I Heart Boy

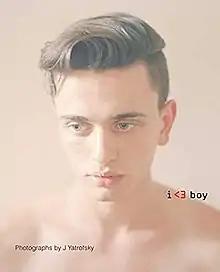

"I Heart Boy" or i <3 boy is 144 page photography monograph by American artist Jessica Yatrofsky published in 2009 by powerHouse Books in New York City and designed by Sam Shahid with an introduction by Weston Bingham.